KW-37

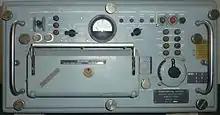
TSEC KW-37 Receiver on display at the Naval History museum at La Spezia, Italy

Typically, fleet units utilizing the KWR-37 units were outfitted with two devices for redundancy. Should one unit fail, the other one would already be online and patches via a high level, 60-milliamp patch panel would quickly be changed around so that the current offline unit could be changed over to online status at a moment's notice, to ensure that there was no interruption of message traffic. Later in their life, when KWR-37 units were aged and worn, sometimes the circuit cards inside had to be reseated with a rubber mallet which helped ensure the cards were seated properly. Other problems with the KWR-37's were related to the startup times. Fleet radiomen, and those stationed in the shore transmitting stations, had to listen to an HF signal for coordinated universal time. Radiomen called this broadcast the "time tick," which gave them a sharp tone, signalling them to press the restart button so that the unit could then start up for "new day" or otherwise known as "HJ's" by the radiomen. This took place after the new day's crypto keylist card was properly inserted into the "crib" or the card reader by securing it onto pins and then firmly closing the card access door and then locking it with a key. Once the unit(s) were restarted, the key was placed back in the safe using two-person integrity (TPI) which was stringently enforced following the Walker spy investigation. In the early nineties when the KWR-37 units were retired from the navy and replaced by the more reliable and modern KWR-46's, fleet Radiomen breathed a sigh of relief because the KWR-37 units were often unreliable and would occasionally fall out of synchronization timing, resulting in a loss of broadcast messages from the various fleet channels.